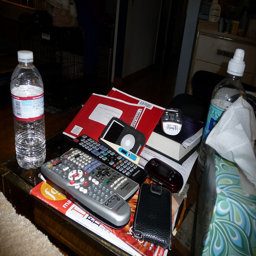
an image of several electronics on the table
a number of remote controls on a small desk
A group of remotes, envelopes and water bottles on an end table.
A coffee table with books, papers and remote controls.
A table with two water bottle, wallet, cell phone, thermometer, tissues, netflix envelopes, a magazine, and three remotes.